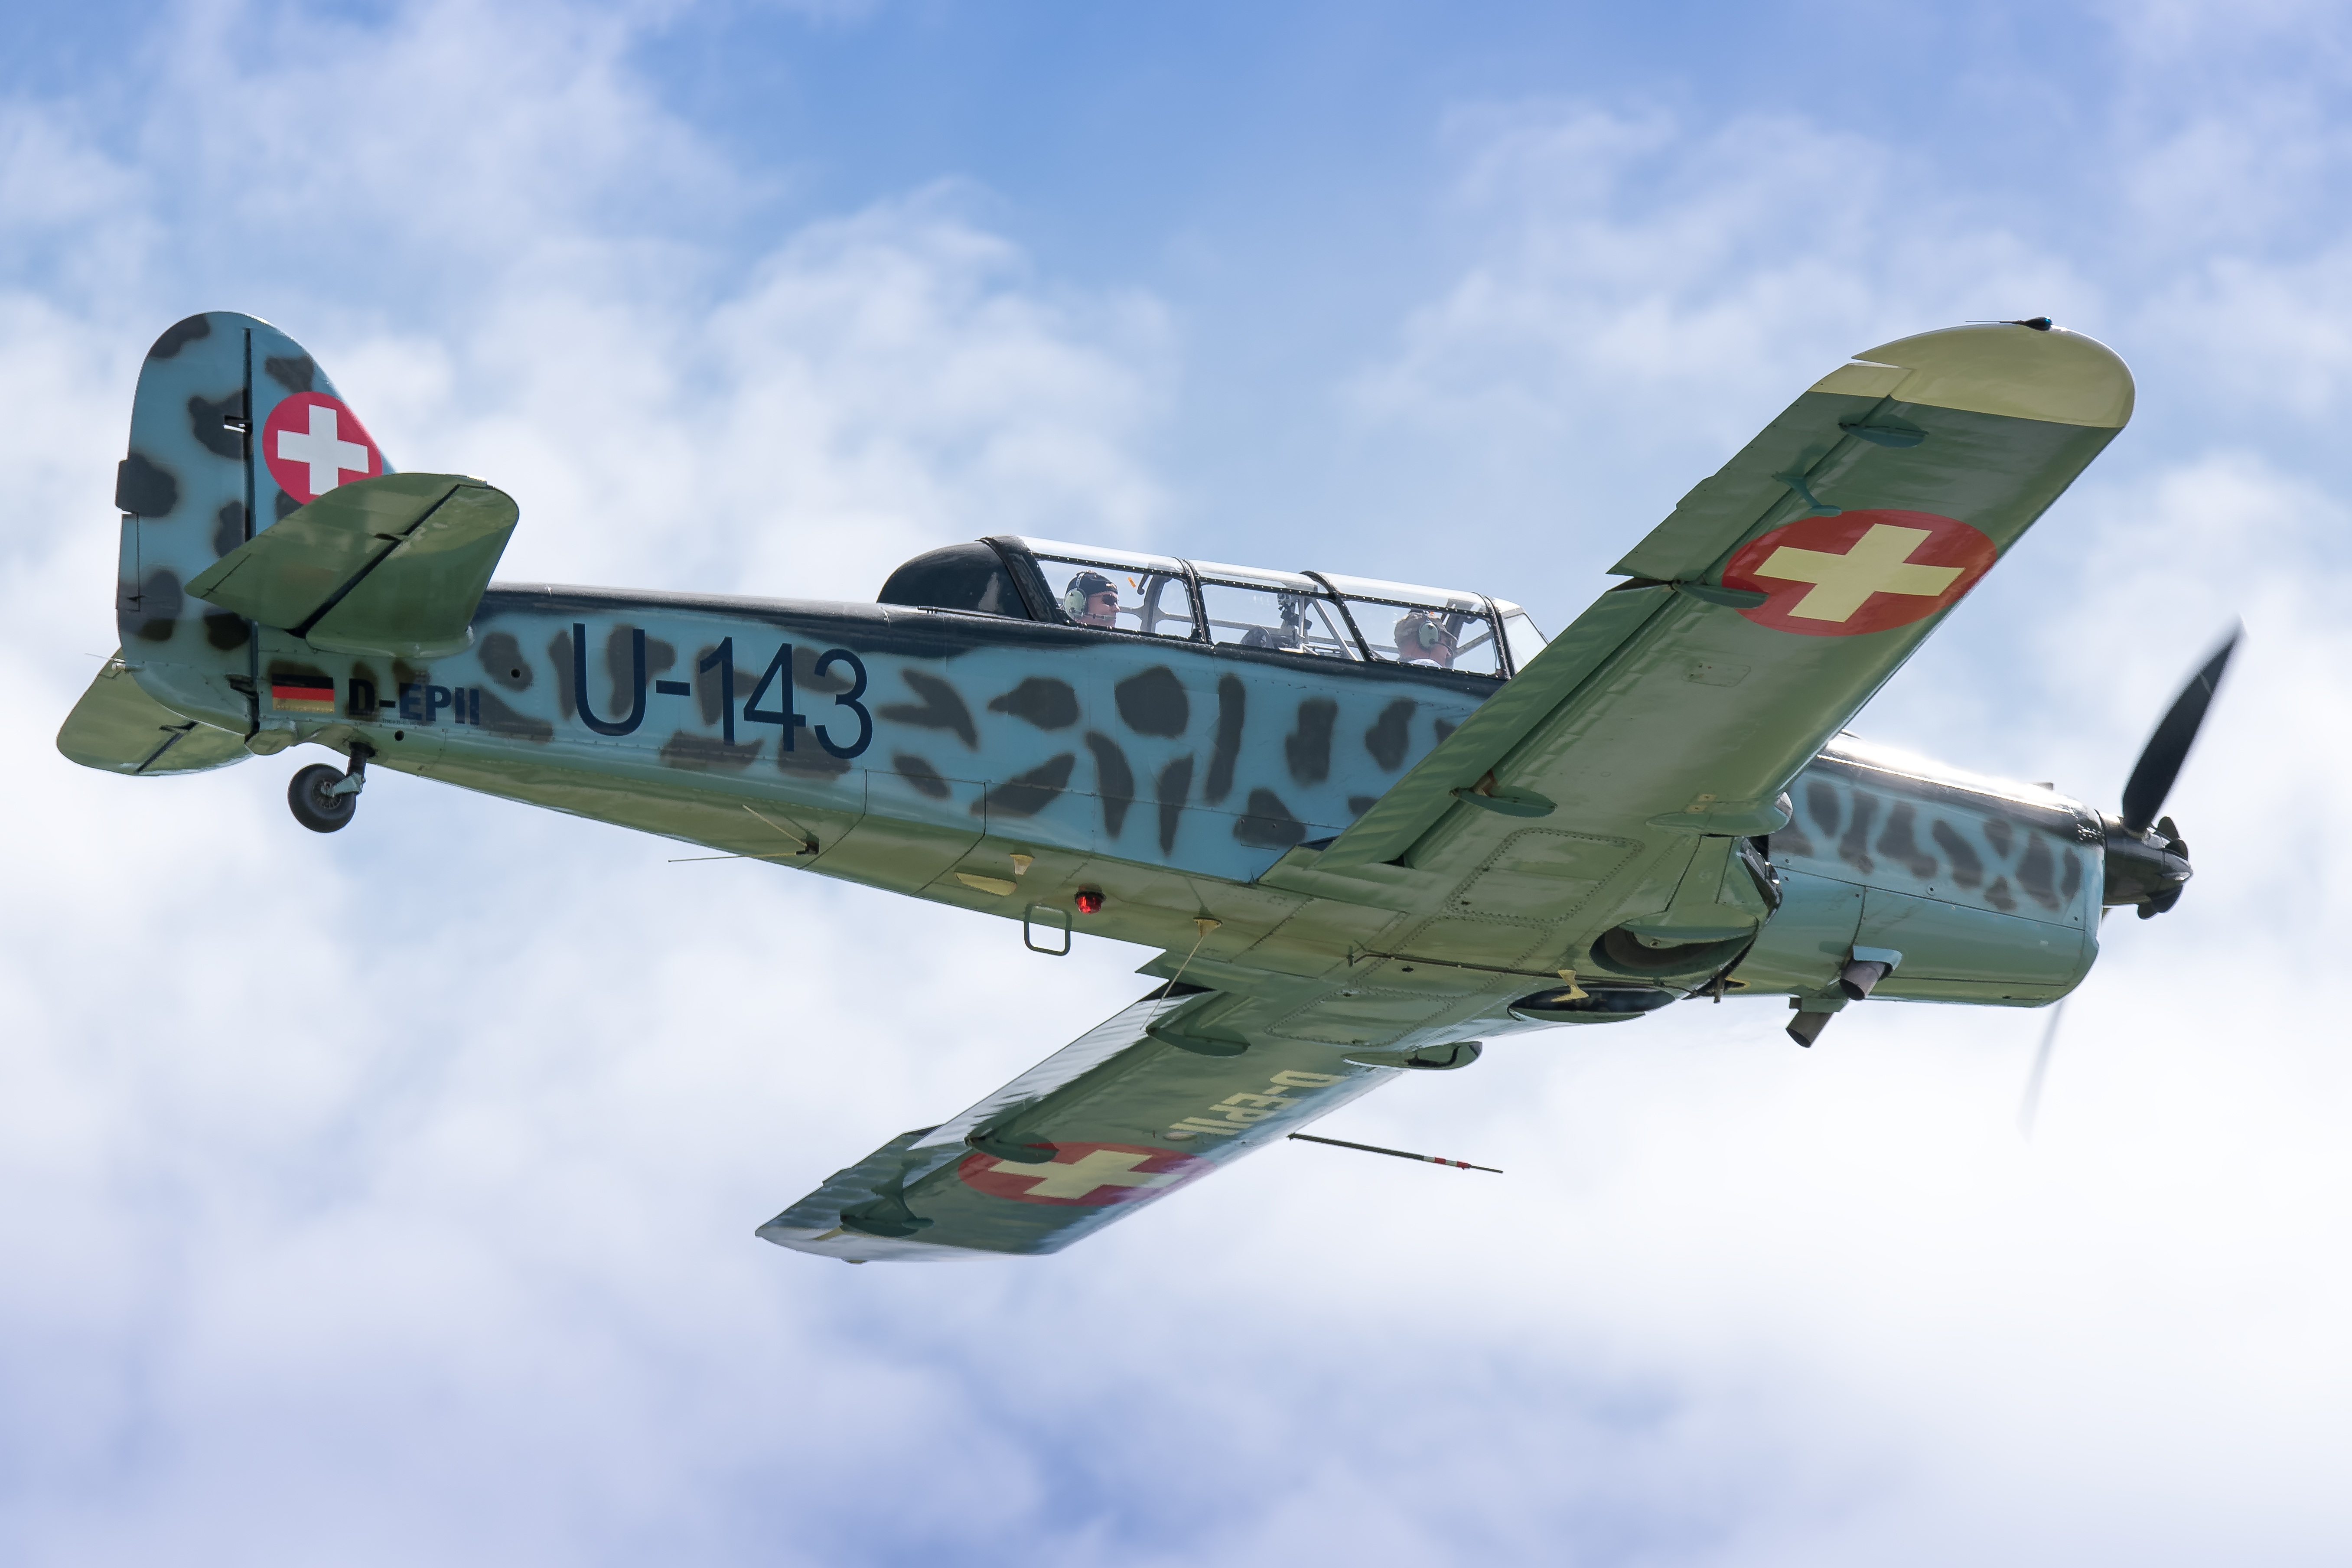
wing, old, fly, airplane, aircraft, vehicle, aviation, flight, switzerland, propeller, airshow, biplane, historically, flyer, propeller plane, air show, air force, aerobatics, fighter aircraft, military aircraft, monoplane, atmosphere of earth, general aviation, air racing, propeller driven aircraft, vought f4u corsair, curtiss p 40 warhawk, focke wulf fw 190, pilatus p2, d epi